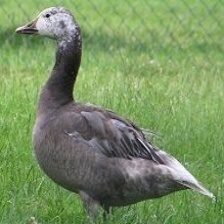
Species: SNOW GOOSE
Scientific name: ANSER CAERULESCENS
ImageNet parent category: goose